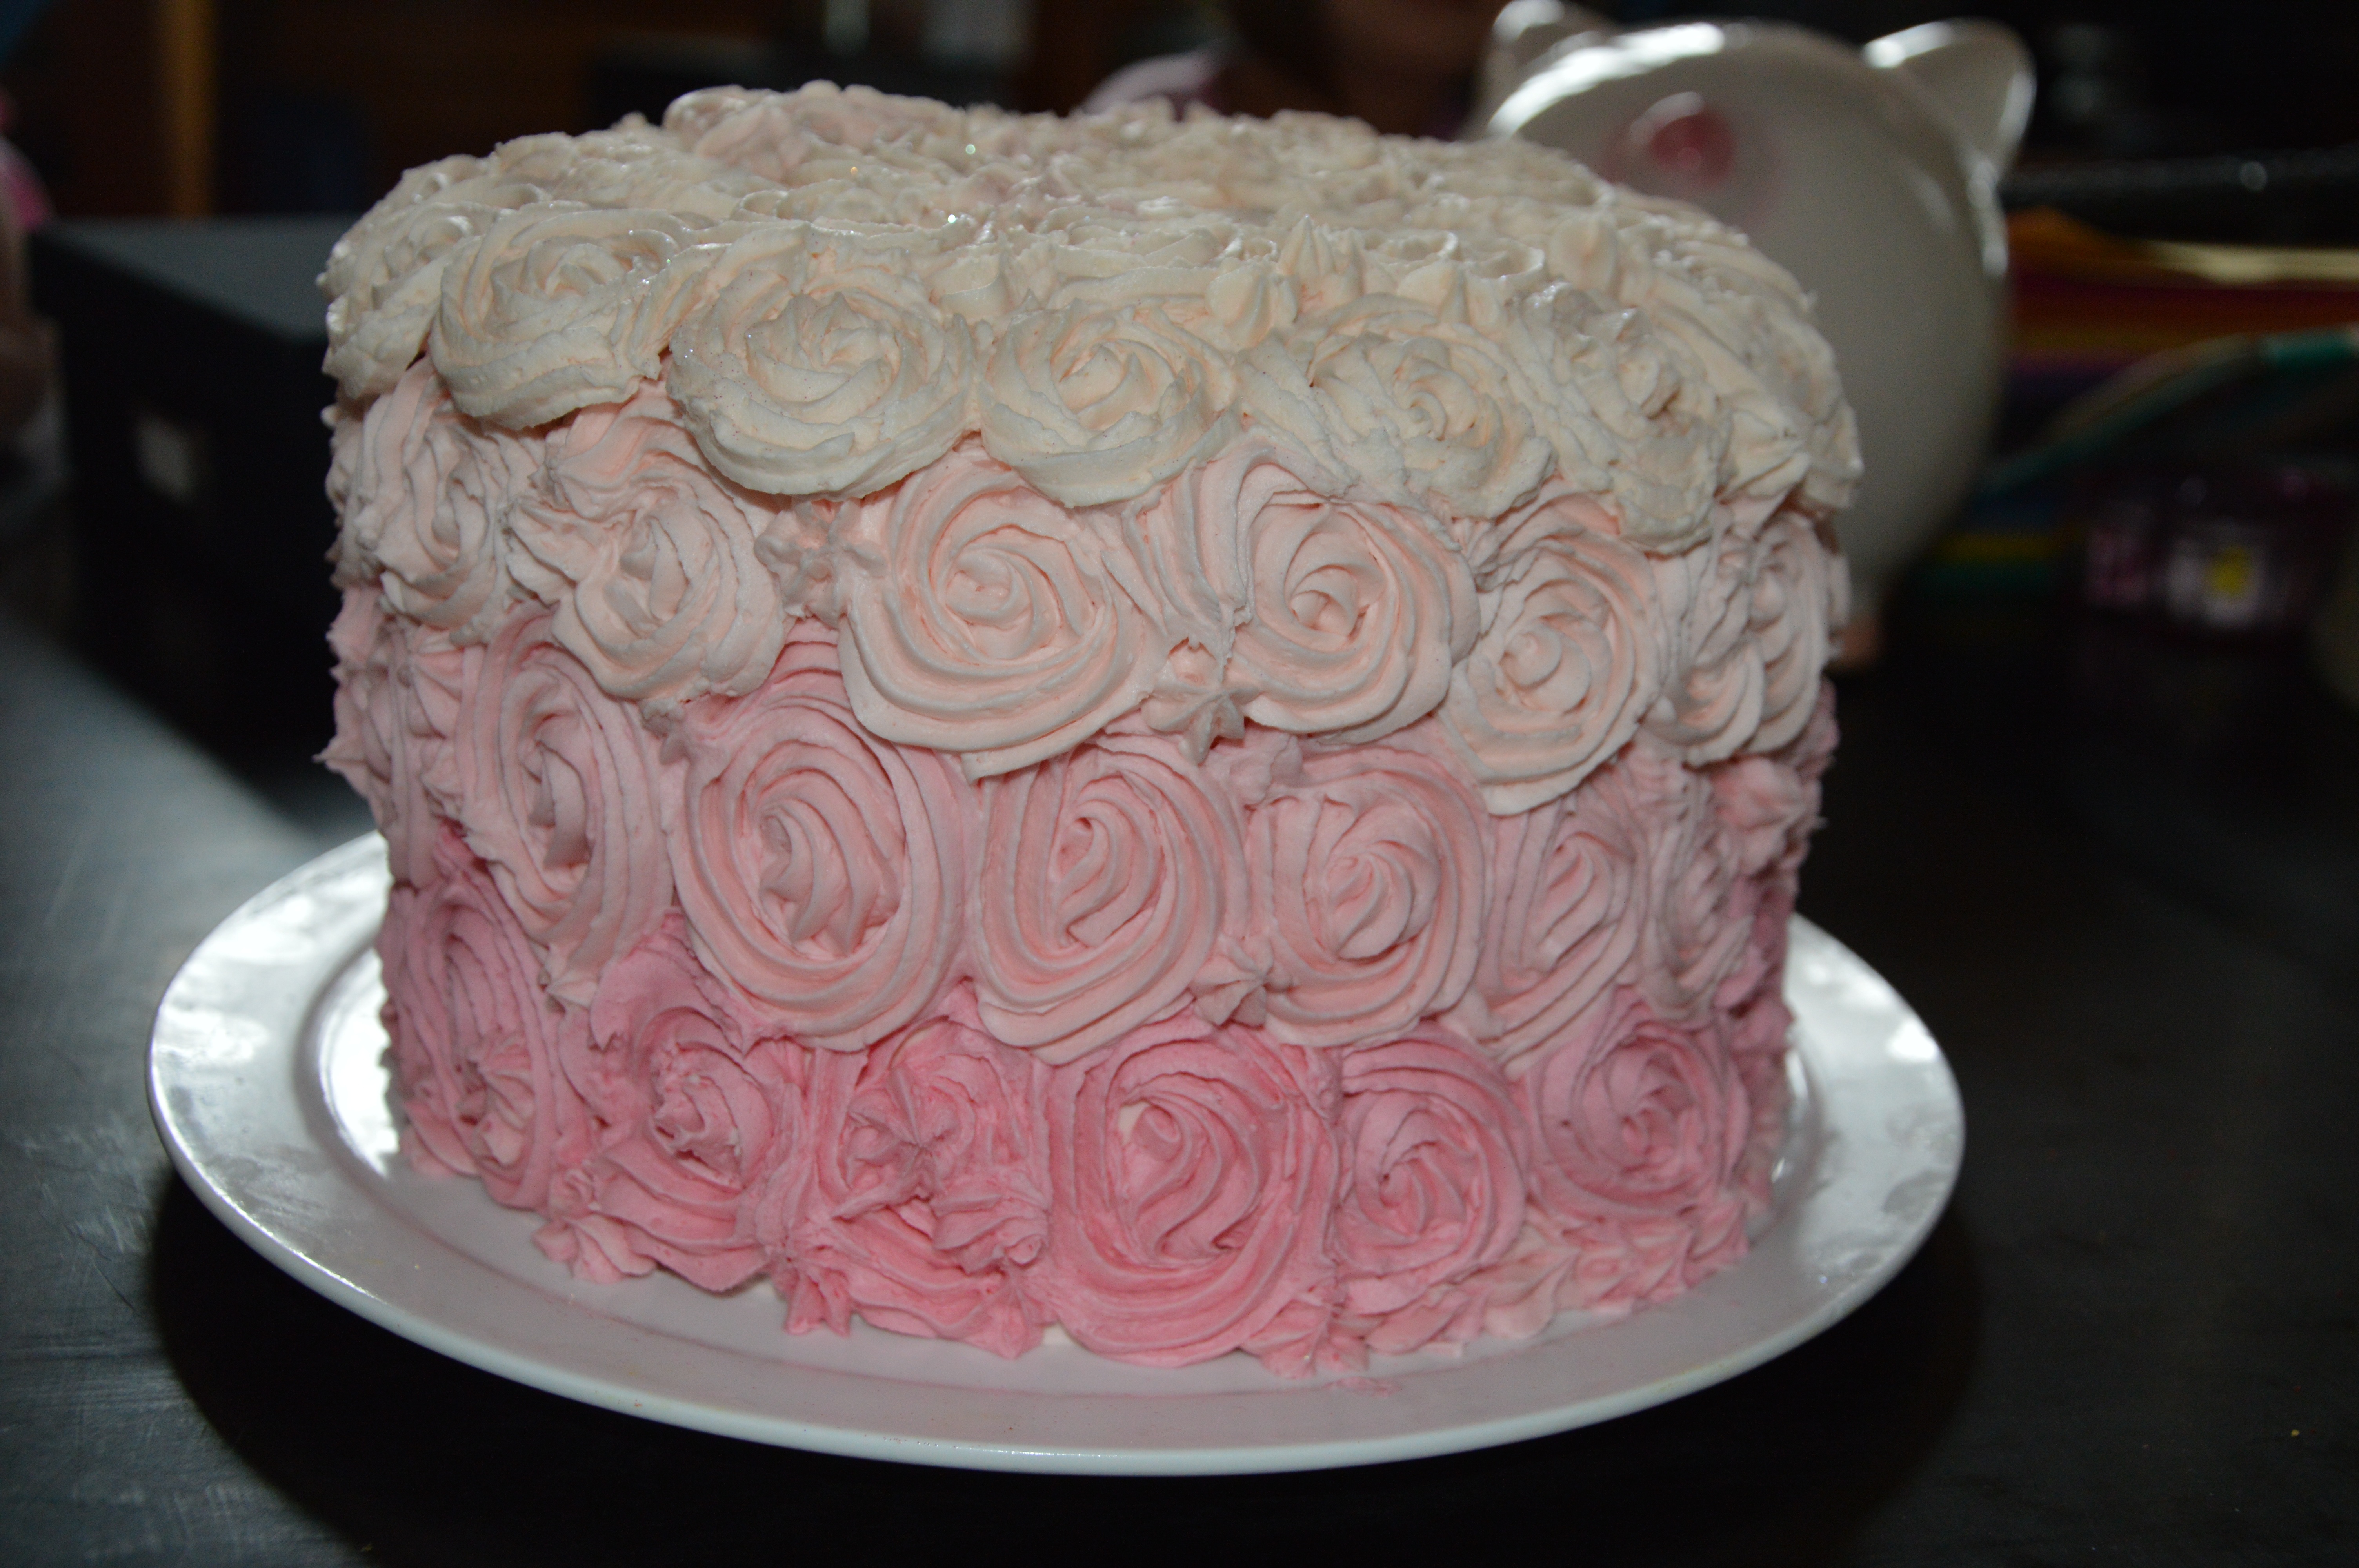
food, pink, dessert, cake, birthday cake, icing, baked goods, wedding cake, torte, sugar paste, buttercream, cake decorating